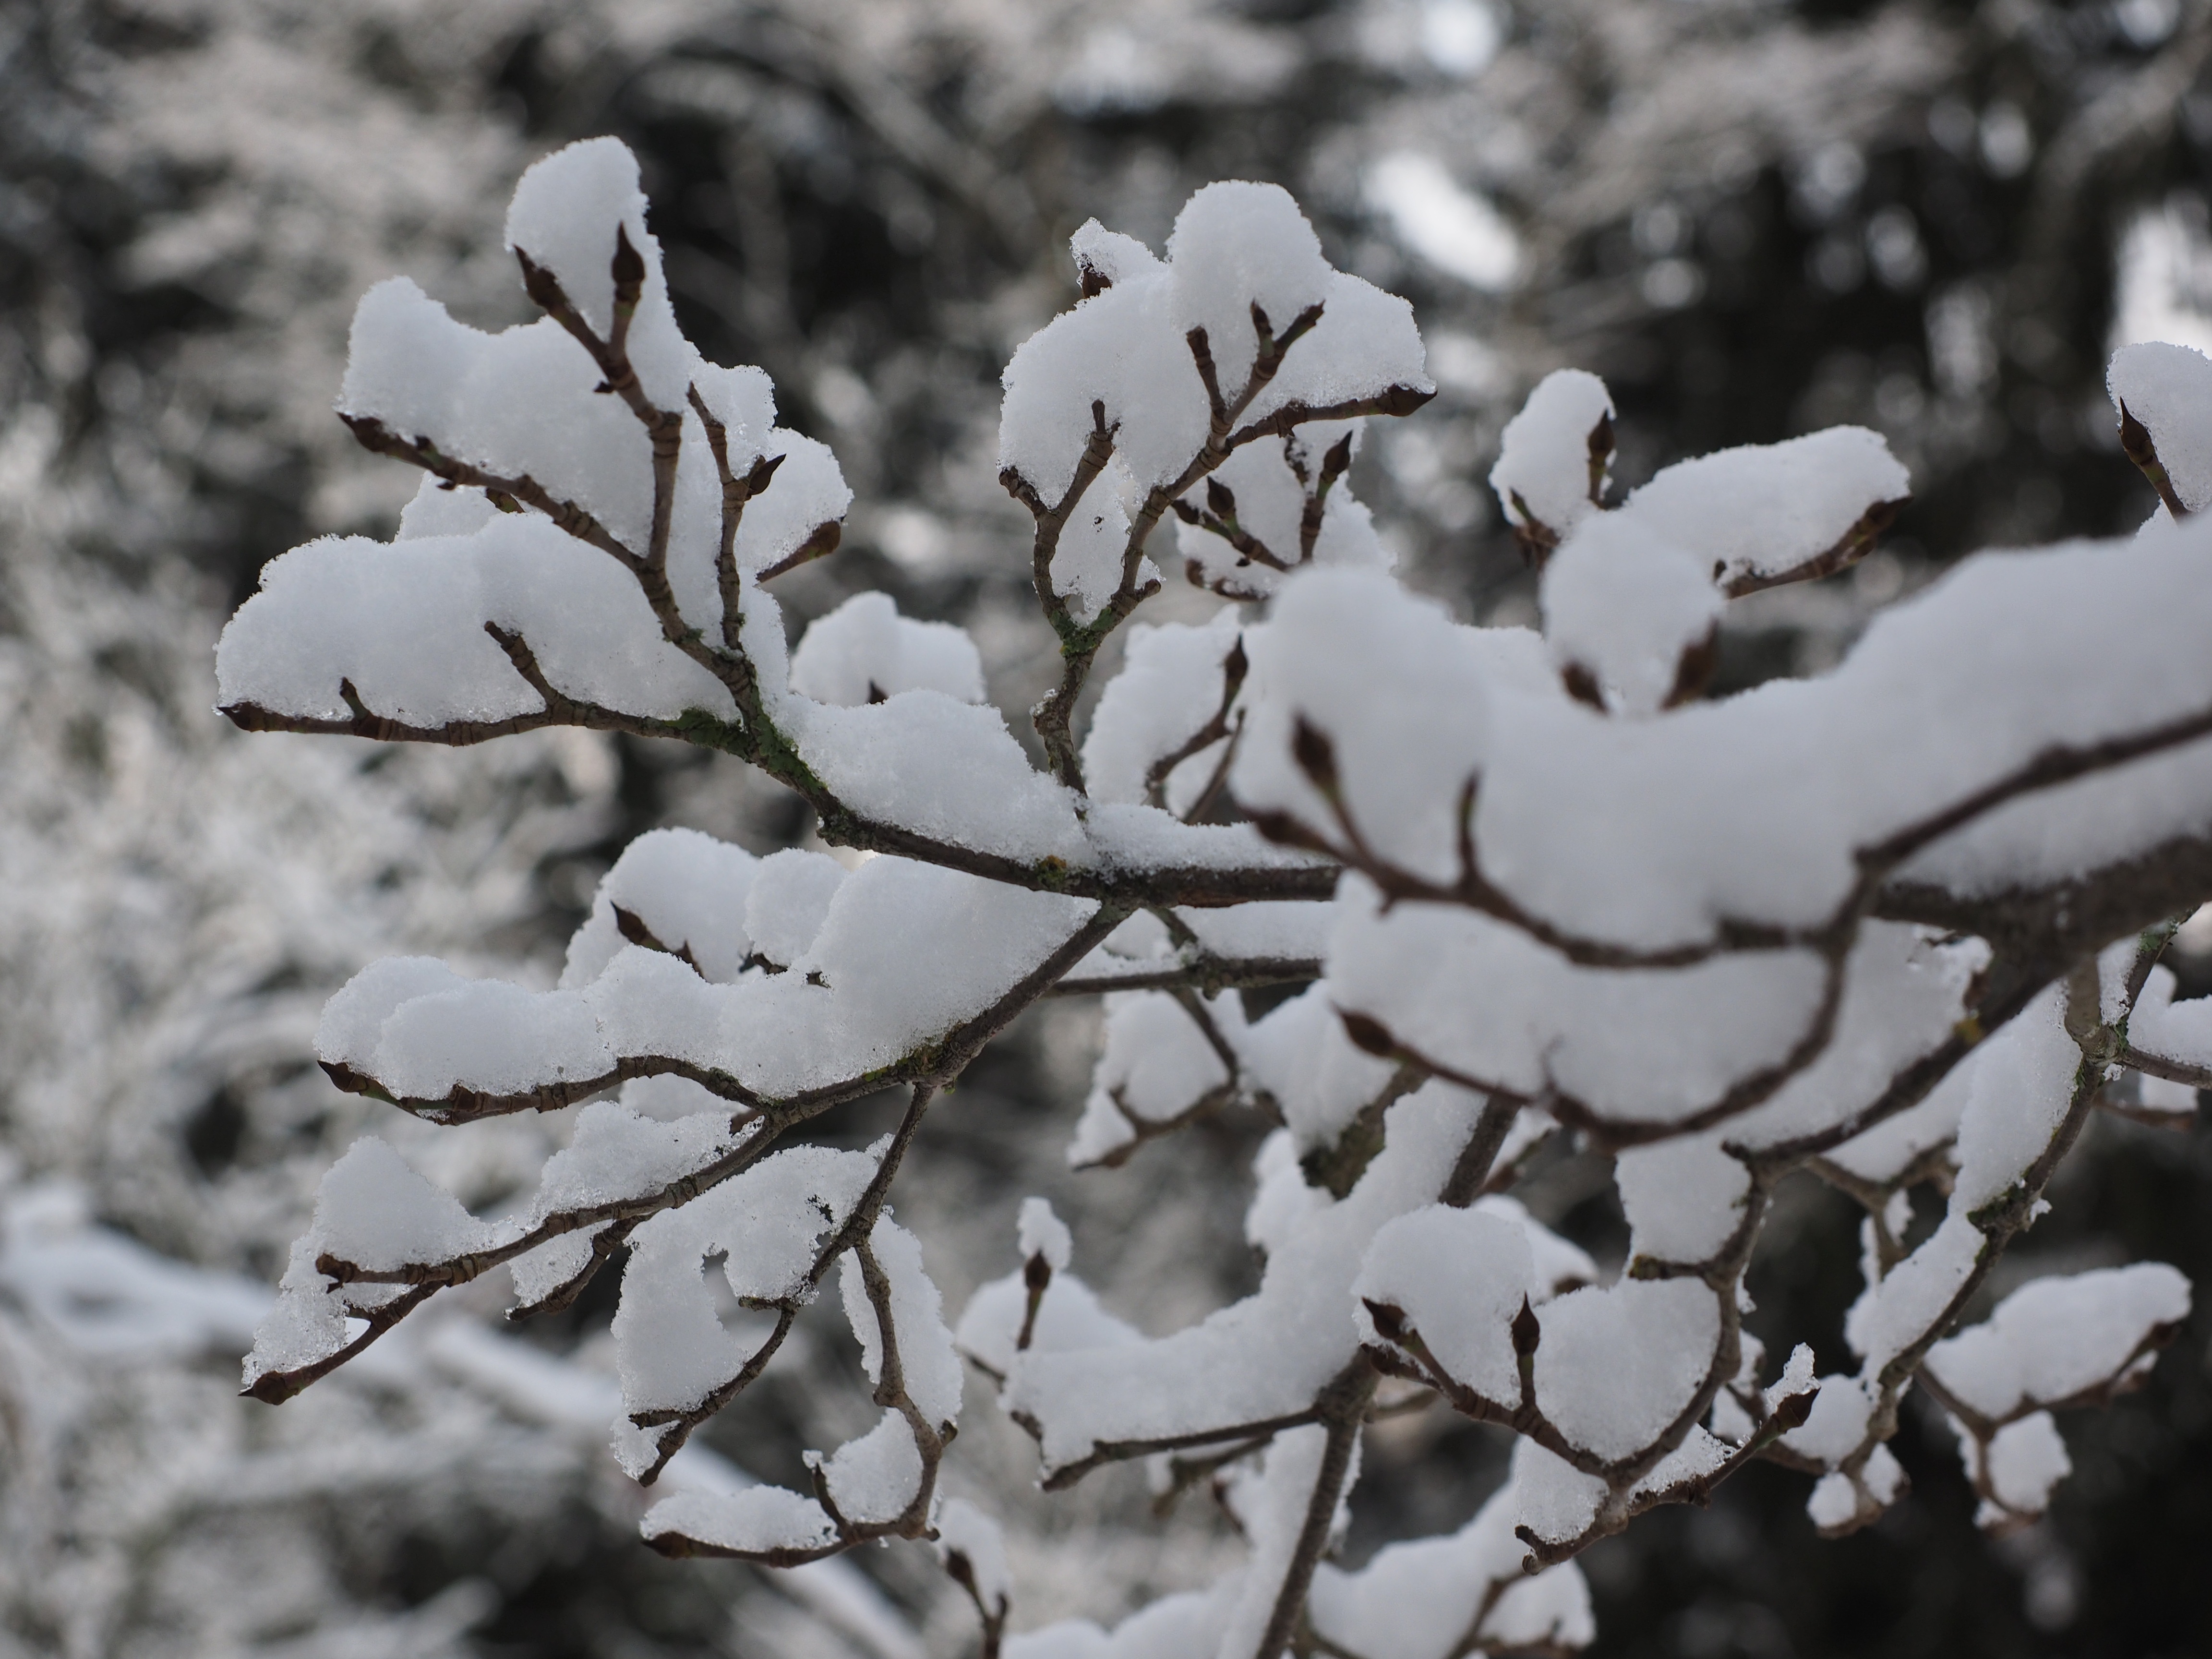
tree, nature, branch, blossom, snow, winter, black and white, plant, white, leaf, flower, frost, spring, weather, monochrome, flora, season, twig, trees, aesthetic, winter dream, wintry, winter forest, freezing, winter mood, snowed in, woody plant